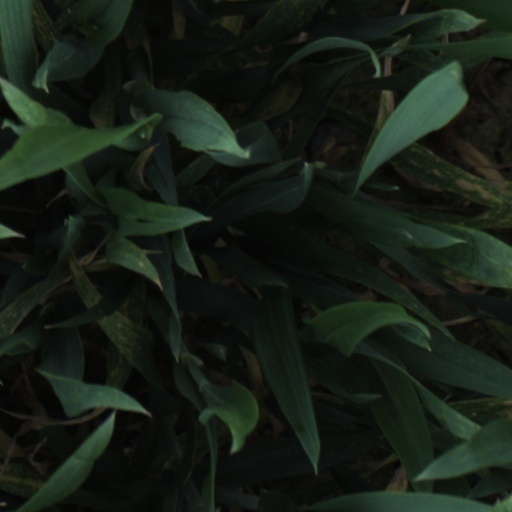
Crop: wheat